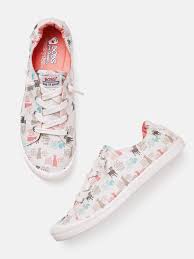
Label: Sneaker